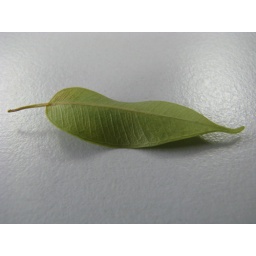
A leaf from the plant on my desk in work.